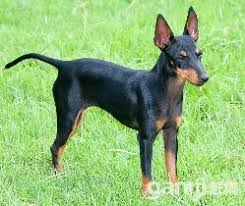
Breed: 237-n000095-toy_terrier